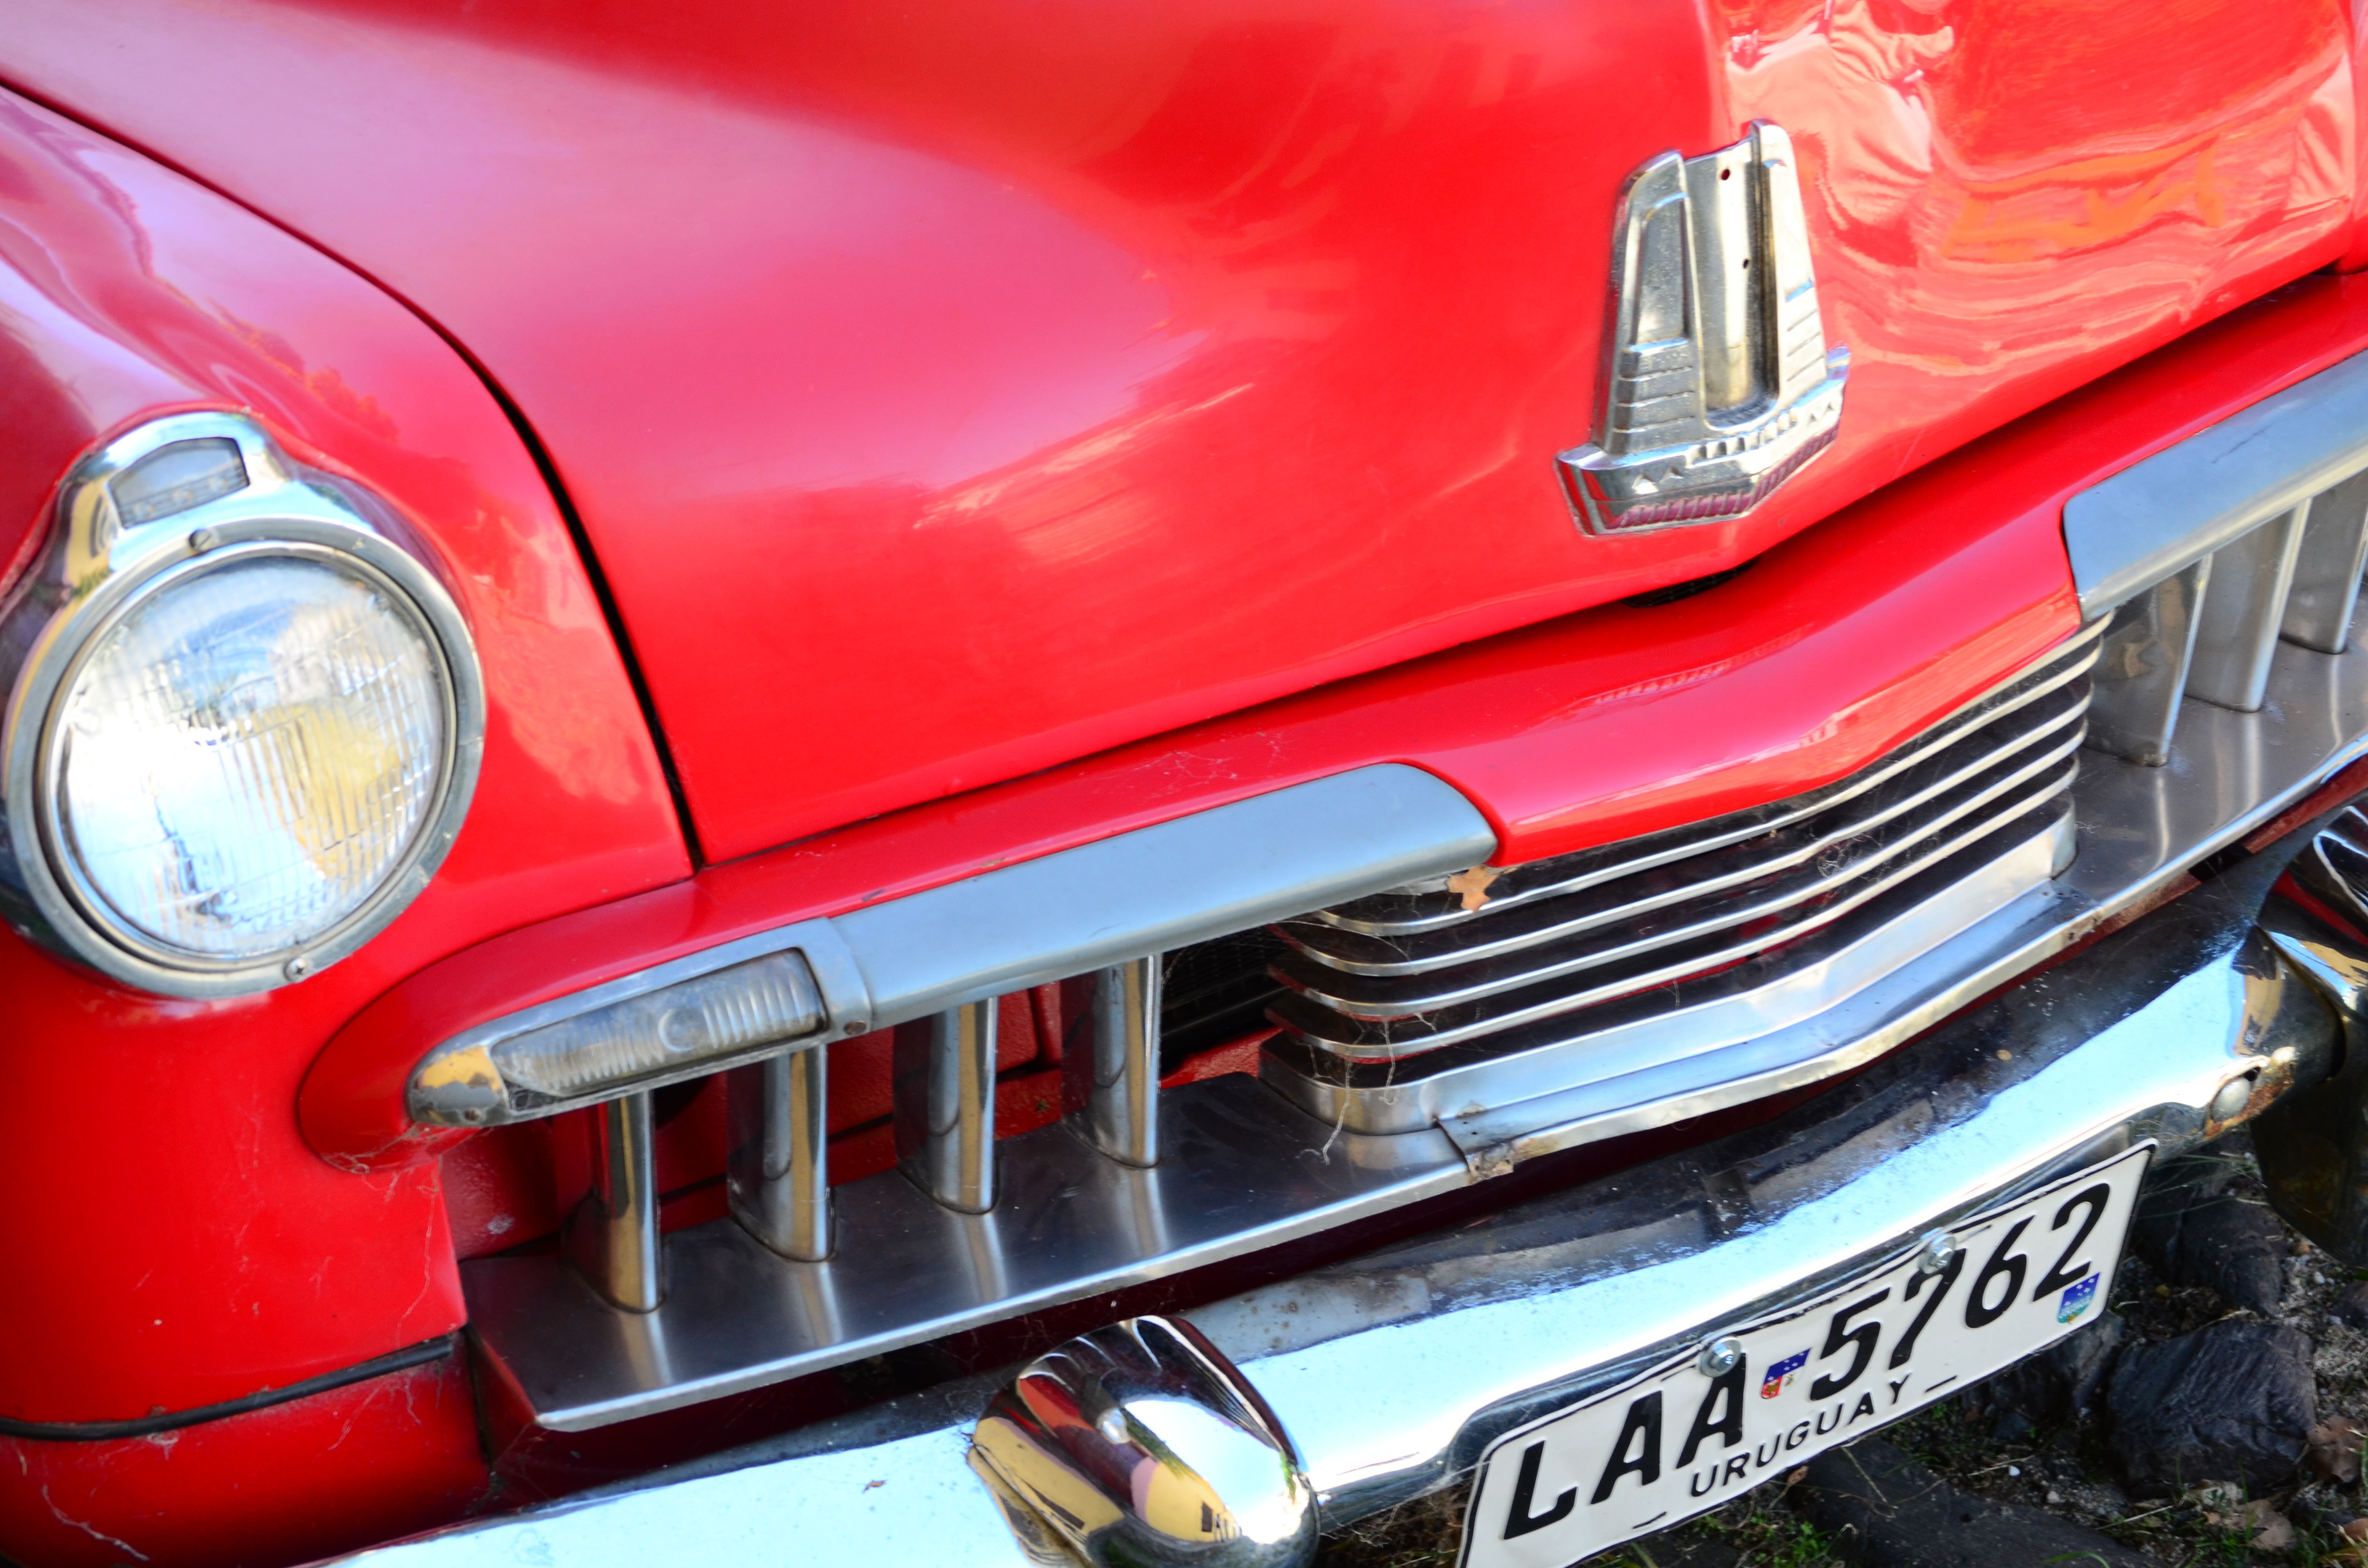
car, wheel, automobile, old, vehicle, sports car, motor vehicle, vintage car, bumper, classic, convertible, antique car, red car, vintage automobiles, land vehicle, automobile make, automotive exterior, compact car, automotive design, family car, subcompact car